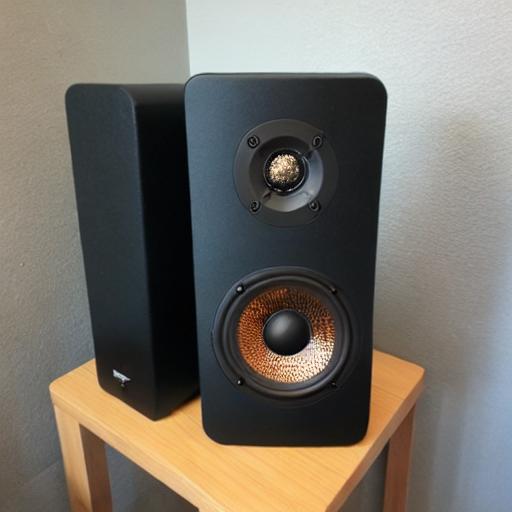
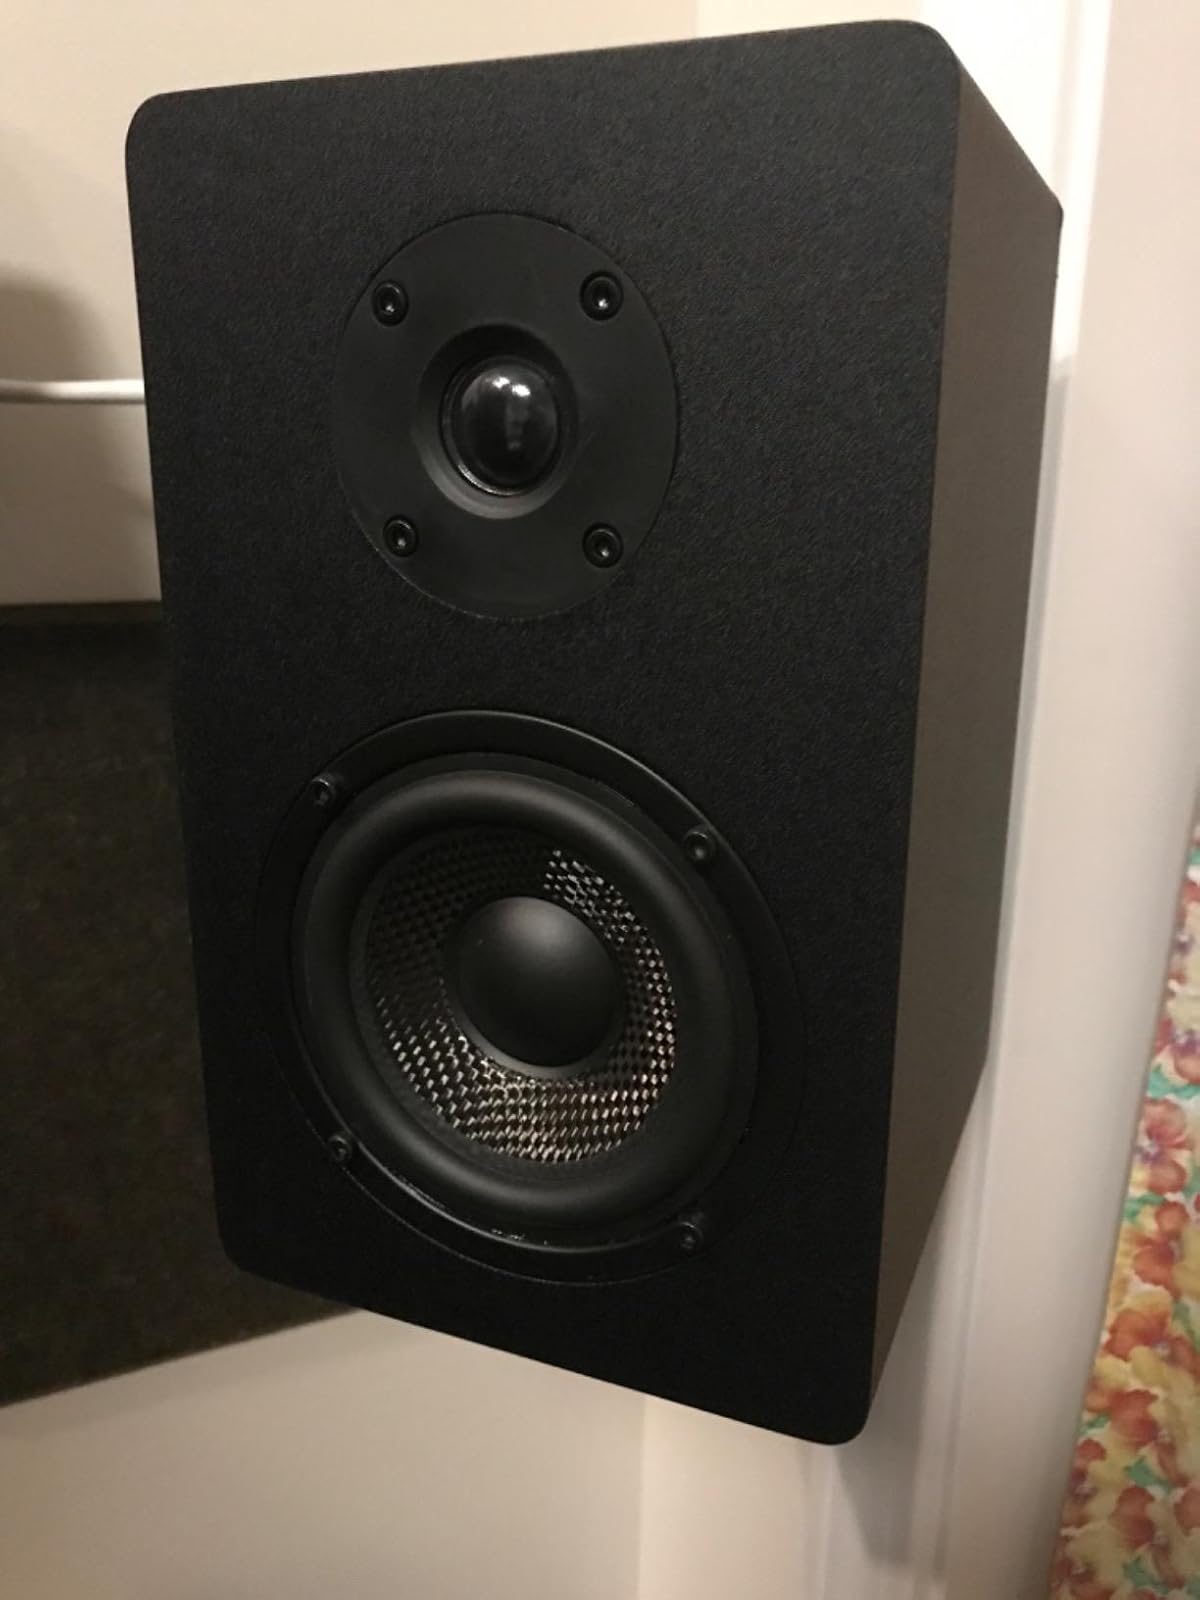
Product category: speaker
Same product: no